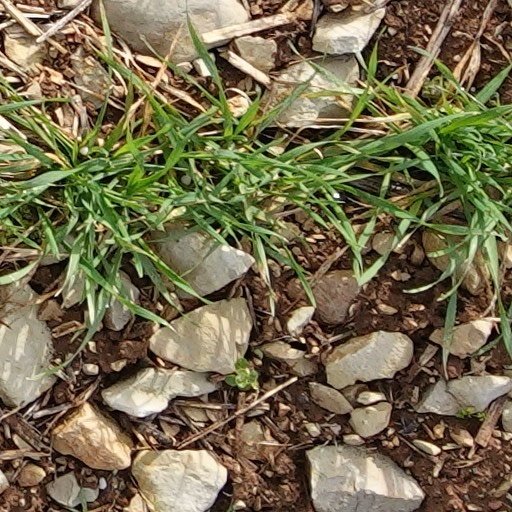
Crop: wheat